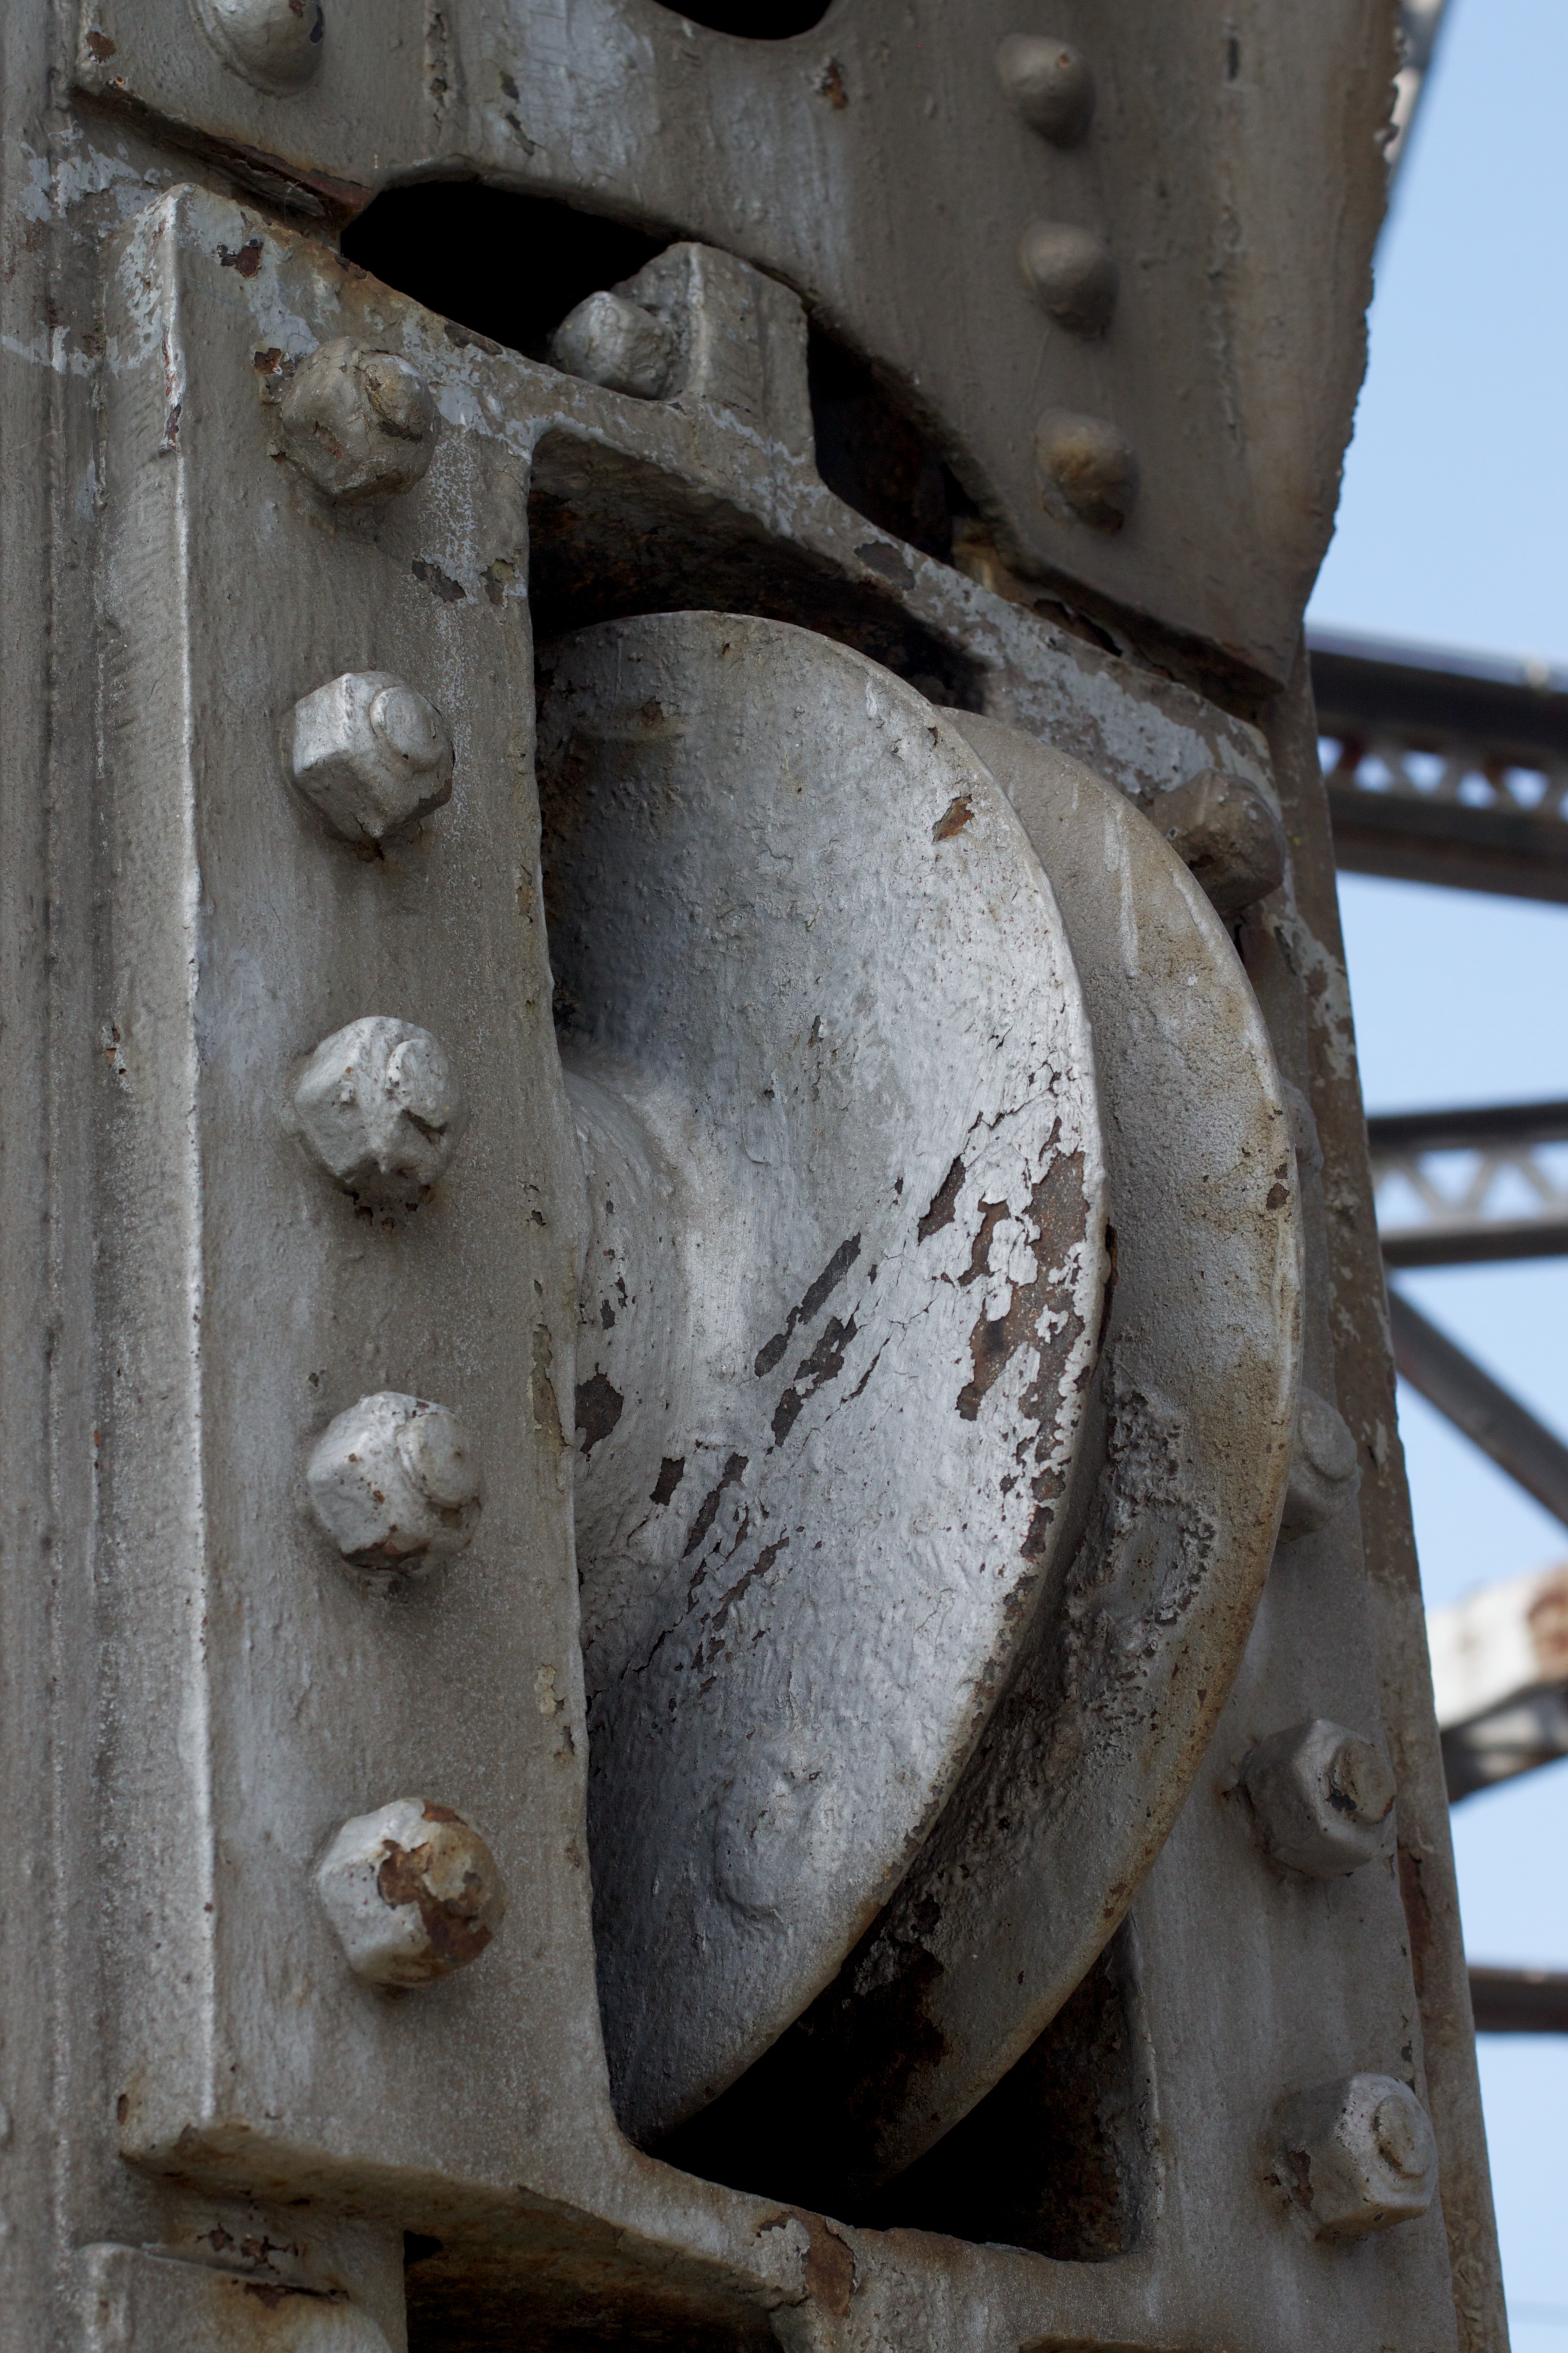
rust, metal, material, temple, iron, odyssey, ancient history